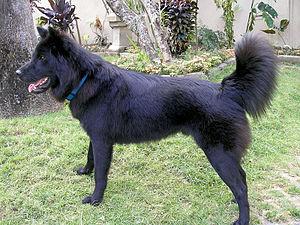
Le spitz ou chien de type spitz est un type de chien caractérisé par sa fourrure longue et épaisse, des oreilles triangulaires dressées et une queue enroulée ou incurvée en forme de faucille.